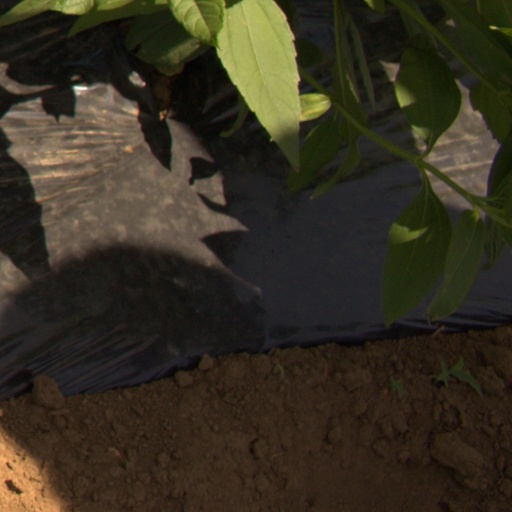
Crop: Jerusalem artichoke